Pablo Mouche

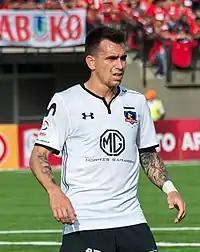
Mouche with Colo-Colo in 2019

Pablo Nicolás Mouche (born 11 October 1987) is an Argentine professional footballer who plays as a forward for Barracas Central. He made his debut for the Argentinian national team in 2011.